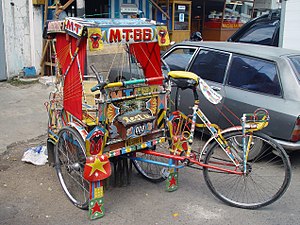
Cykeltaxi
En indonesisk cykelrickshaw, en Bajaj.
Cykeltaxi, pedicab, cykelrickshaw eller velorickshaw er en cykel med en vogn hvor føreren befordrer personer. Cykeldelen kan enten være ved siden af eller foran passagerdelen. I nogle lande, som for eksempel på Filippinerne, kaldes den slags befordringsmidler for tricycle, et engelsk ord som ellers bruges om alt fra sædvanlige trehjulede cykler til børn til motoriserede køretøjer – også små lastbiler – på tre hjul.